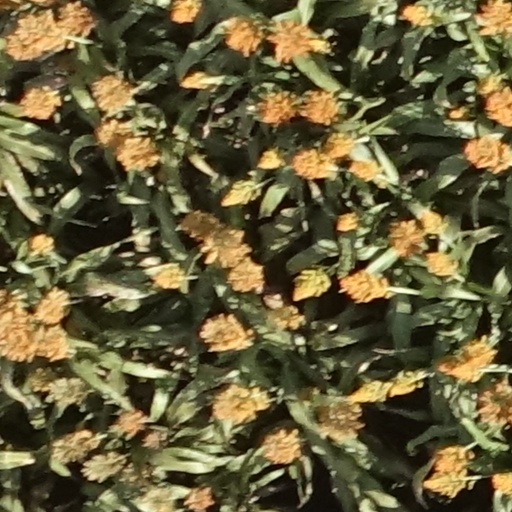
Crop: sorghum